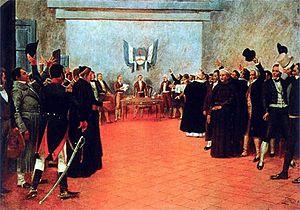
10 avril : une flotte anglo-hollandaise commandée par lord Exmouth arrive devant La Goulette et obtient du bey de Tunis Mahmoud la libération des esclaves chrétiens, la paix avec le Piémont et les Deux-Siciles et l'abolition de la course.
4 mars : ratification du traité de Segauli. Le Népal devient un protectorat des Indes britanniques et doit leur céder d’importants territoires. Le traité reconnaît l’autonomie du pays et prévoit l’installation d’un résident anglais à Katmandou.
Le Congrès de Tucumán était une assemblée législative et constituante des Provinces Unies du Río de la Plata, qui se réunit entre 1816 et 1820, d’abord dans la ville de San Miguel de Tucumán, ensuite dans la capitale Buenos Aires. Elle fut appelée à siéger alors que le pouvoir, incarné par un Directoire unipersonnel secondé d’un comité législatif restreint, était confronté à un double contexte conflictuel : d’anarchie interne d’une part, provoquée par les tendances centrifuges des provinces dites de l’intérieur, sous la domination de caudillos locaux, et d’autre part de tentatives de reconquête du territoire par les royalistes espagnols. De cette assemblée, l’histoire argentine retiendra en particulier qu’elle sanctionna en 1816 la Déclaration d’indépendance de l’Argentine et qu’elle rédigea la Constitution unitaire de 1819.